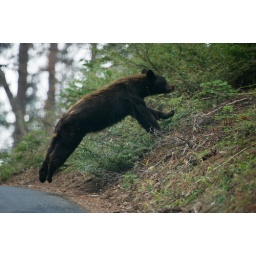
This Black Bear was running across the road near Moro Rock in Sequoia National Park.